Train of Tomorrow

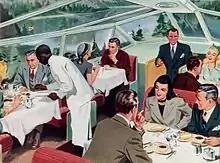
Dining car "Sky View"

Dining car "Sky View" (Pullman plan number 7556) could accommodate 52 people in three different dining rooms. It sat 24 in its main dining room, 18 in its dome, and 10 in its reserve private dining room beneath the dome. It was both the first dome diner to be built and the first diner of any kind with an all-electric kitchen. At its front end, the car featured the crew's toilet, an icemaker, and food storage accessible from the kitchen. The kitchen covered roughly the first third of the car, and it entirely constructed of stainless steel and featured a pan floor made of the anti-slip material Martex. The kitchen featured a wide array of electric appliances, including a frozen food locker, a General Electric (GE) broiler, a GE garbage disposal unit, three GE ranges, a Hobart dishwasher, a hot table, a water heater, a Hotpoint fry kettle, a KitchenAid mixer, three ovens, plate warmers, and Pullman-Standard refrigerators with mechanics made by Frigidaire. The kitchen also featured long counter spaces, a pastry board, a sink, and storage lockers.